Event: Nepal Earthquake
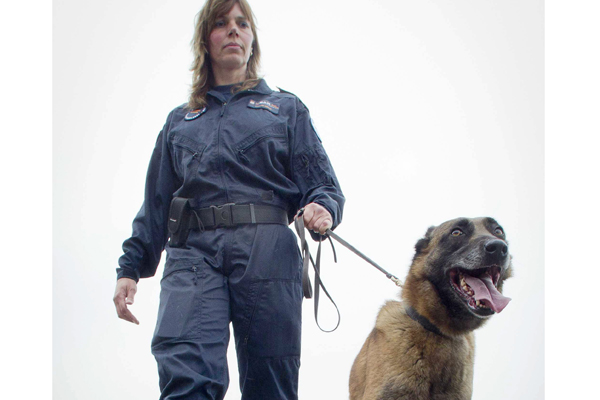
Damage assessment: no_damage